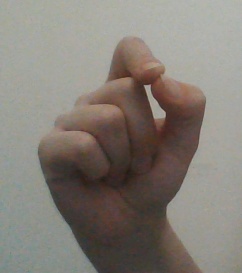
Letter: fa